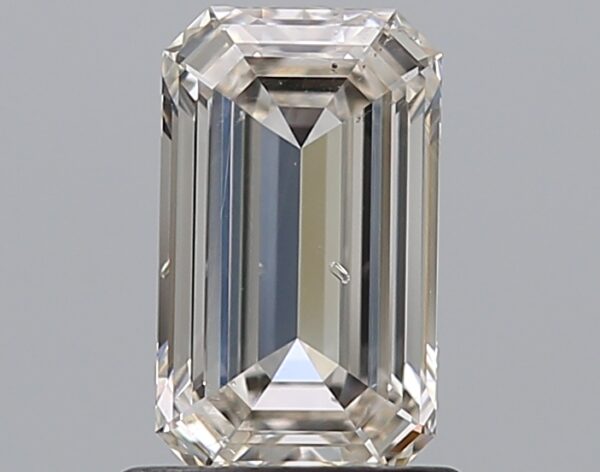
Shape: emerald
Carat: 1.01
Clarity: SI2
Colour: J
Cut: EX
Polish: EX
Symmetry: EX
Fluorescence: M
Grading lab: GIA
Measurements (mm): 7.81 x 4.63 x 2.68